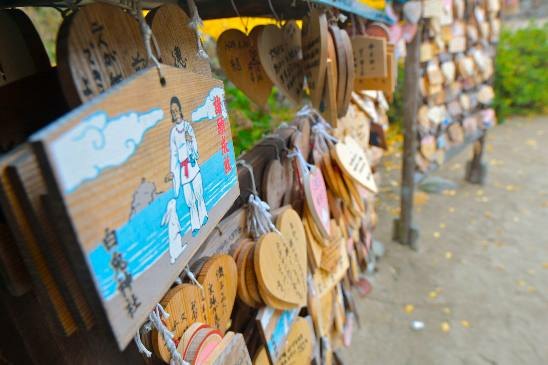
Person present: No